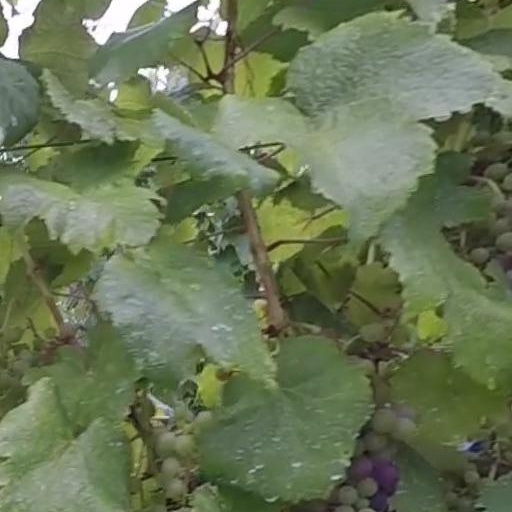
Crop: grape